Question: Where is the boy in orange?
Tambaya: Ina yaron da ake sanye da ruwan lemo yake?
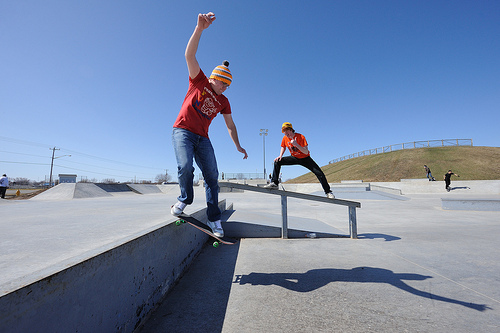
Answer: On the railing.
Amsa: Akan layin dogo.